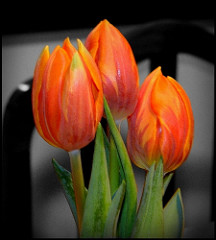
Flower: tulip